Somerset Militia

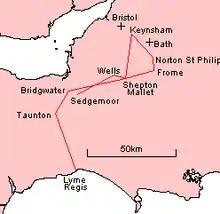
Monmouth's route.

Monmouth had been correct in the support he received from the West Country people, at least among skilled workers and tradesmen, and as he advanced he was welcomed into Chard, Ilminster, Taunton and Bridgwater, gaining numerous recruits. Numbers of the militiamen scattered after Axminster also rallied to him. He then marched towards his next objective, the port of Bristol.